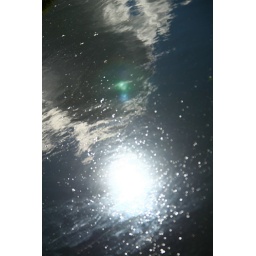
That great daffodil in the sky looked down in the lake without sunglasses and almost blinded me.